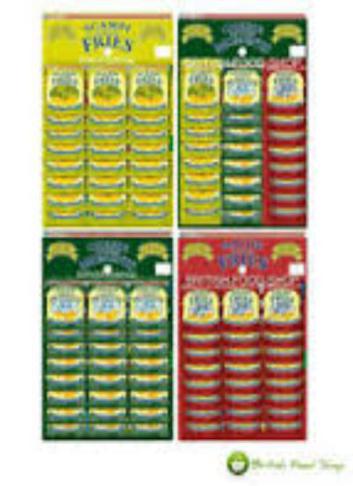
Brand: cheese flavoured moments
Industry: Food